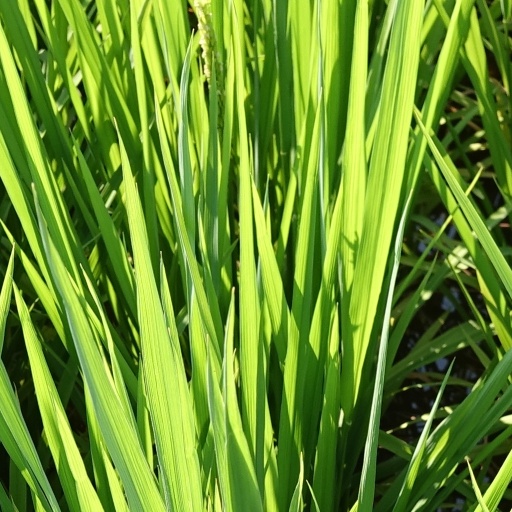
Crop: rice